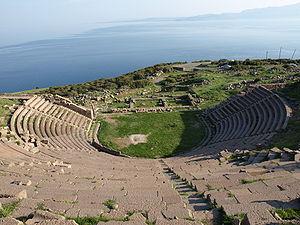
Cet article recense les sites inscrits au patrimoine mondial en Turquie.